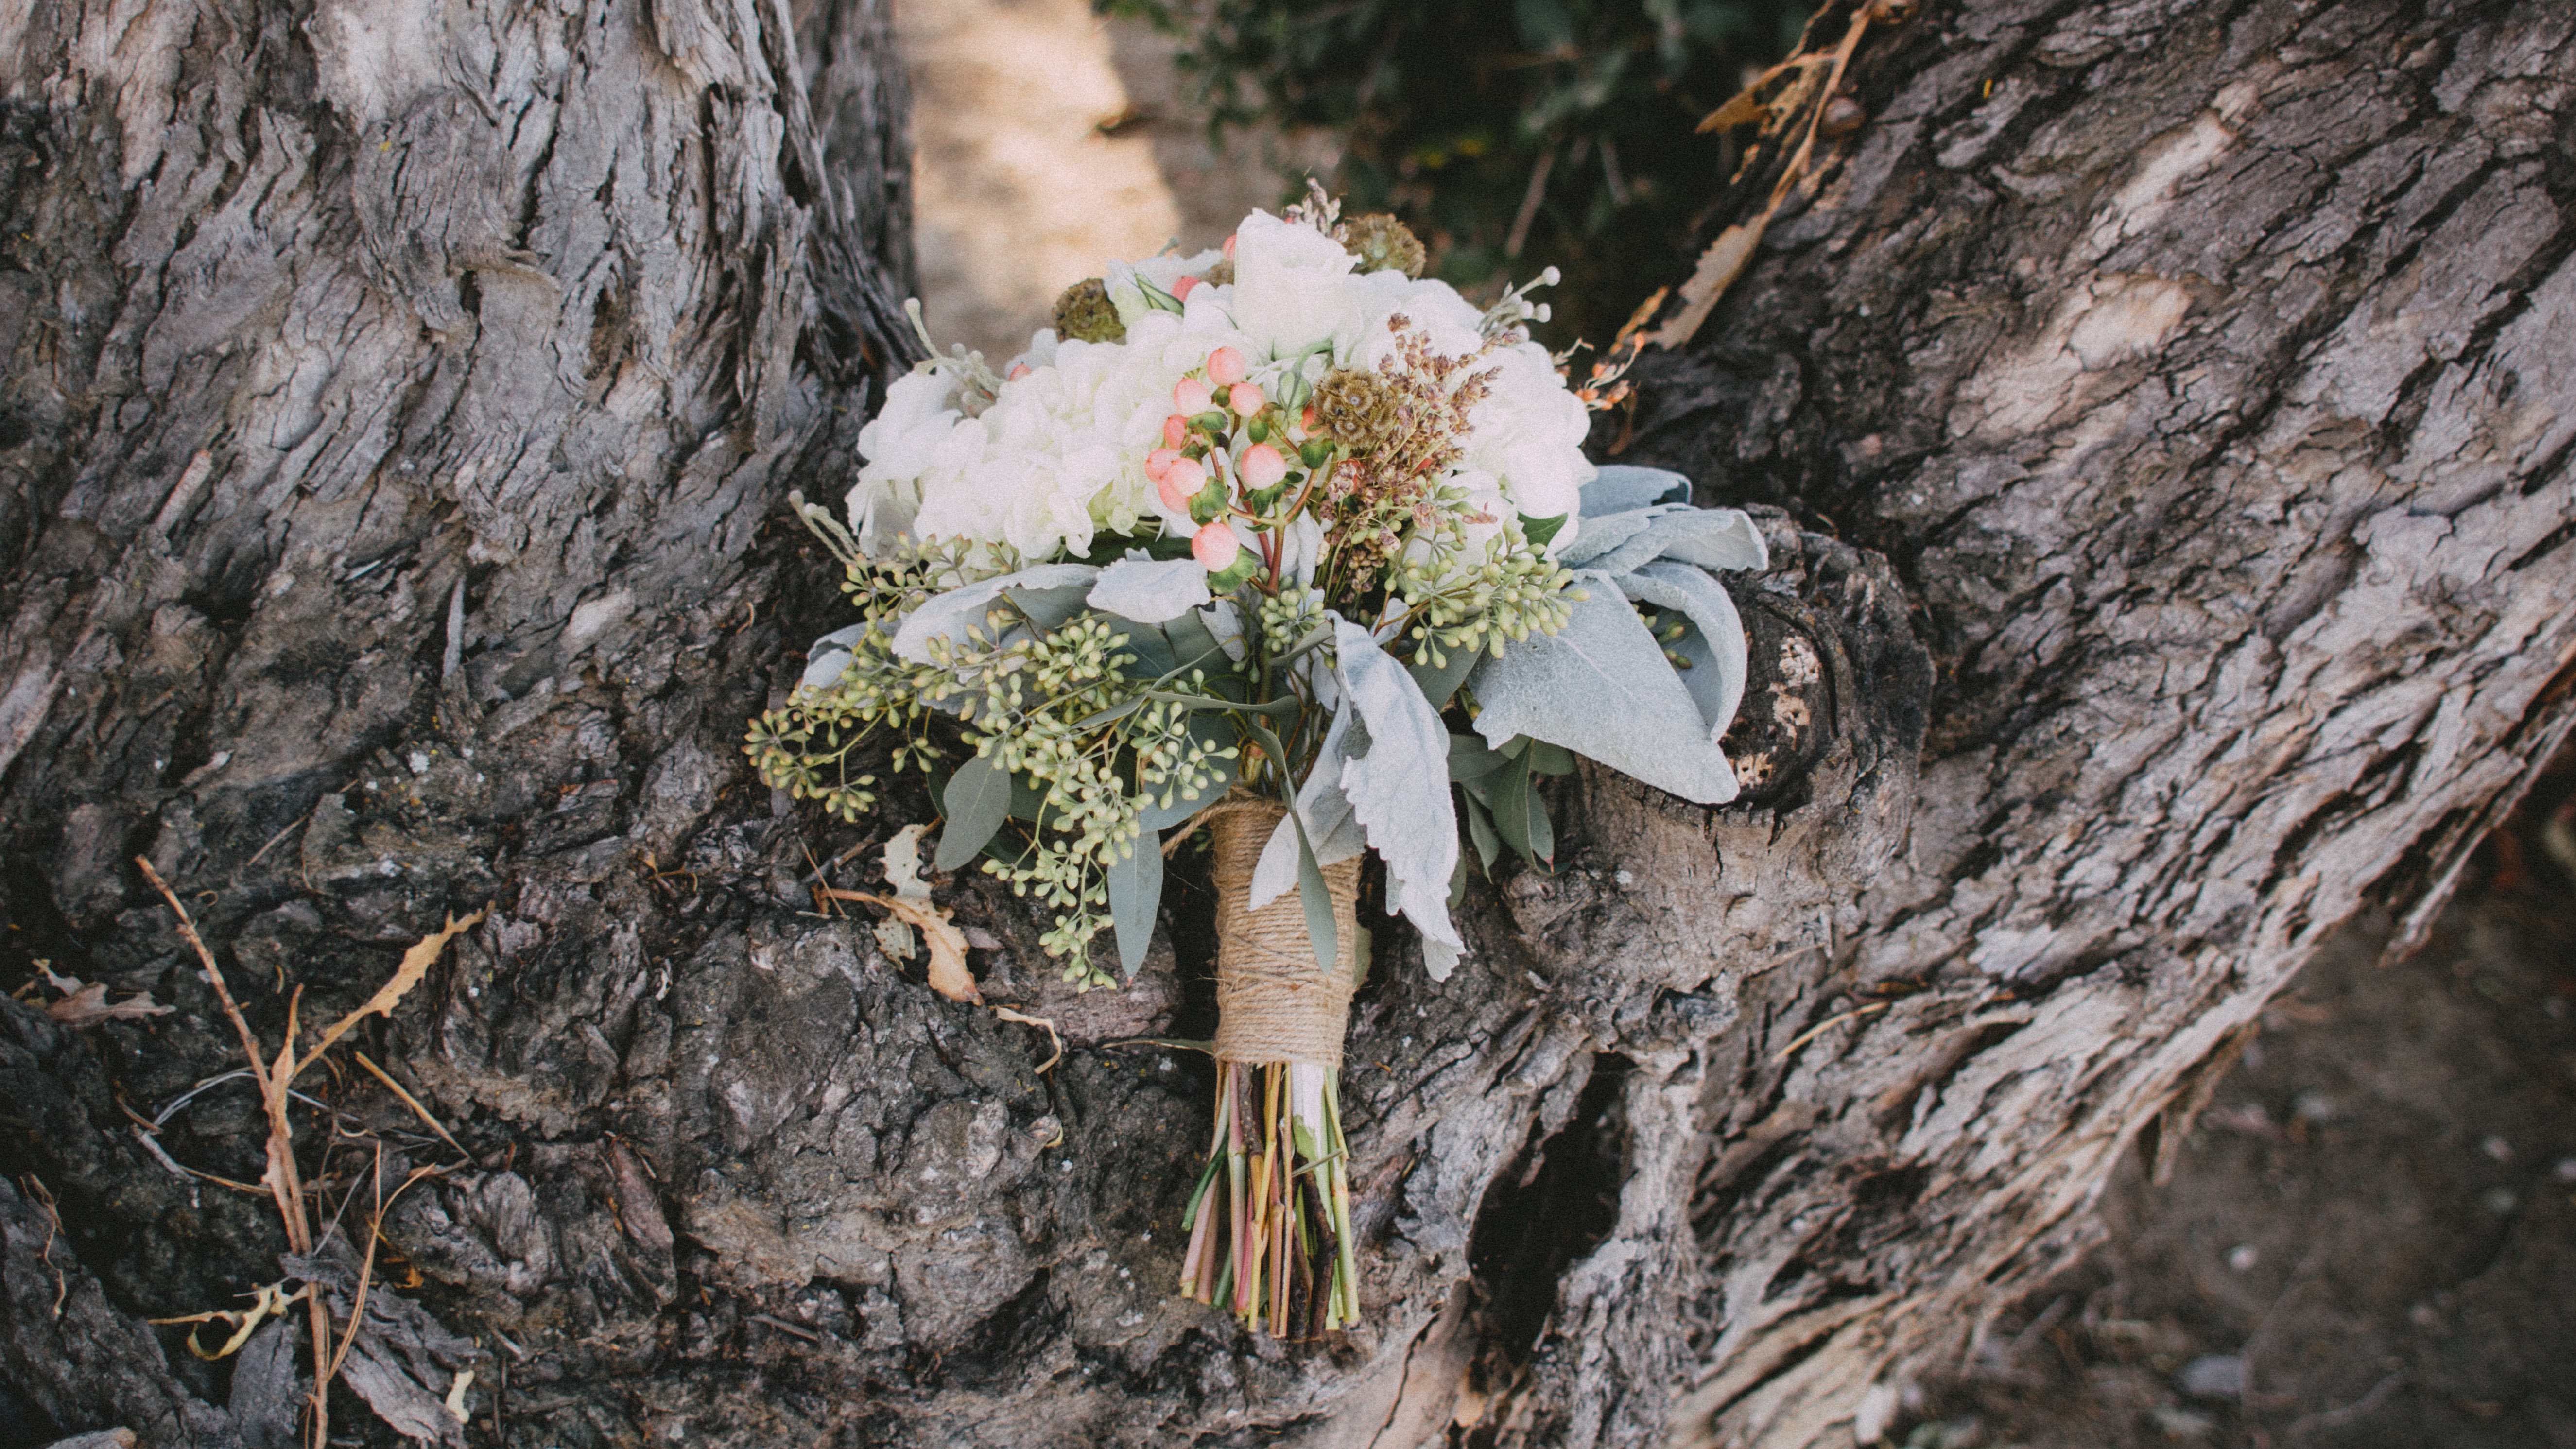
tree, nature, forest, branch, blossom, plant, leaf, flower, bloom, trunk, wildlife, bouquet, spring, green, autumn, soil, botany, flora, season, fauna, wildflower, flowers, shrub, woodland, macro photography, woody plant, land plant